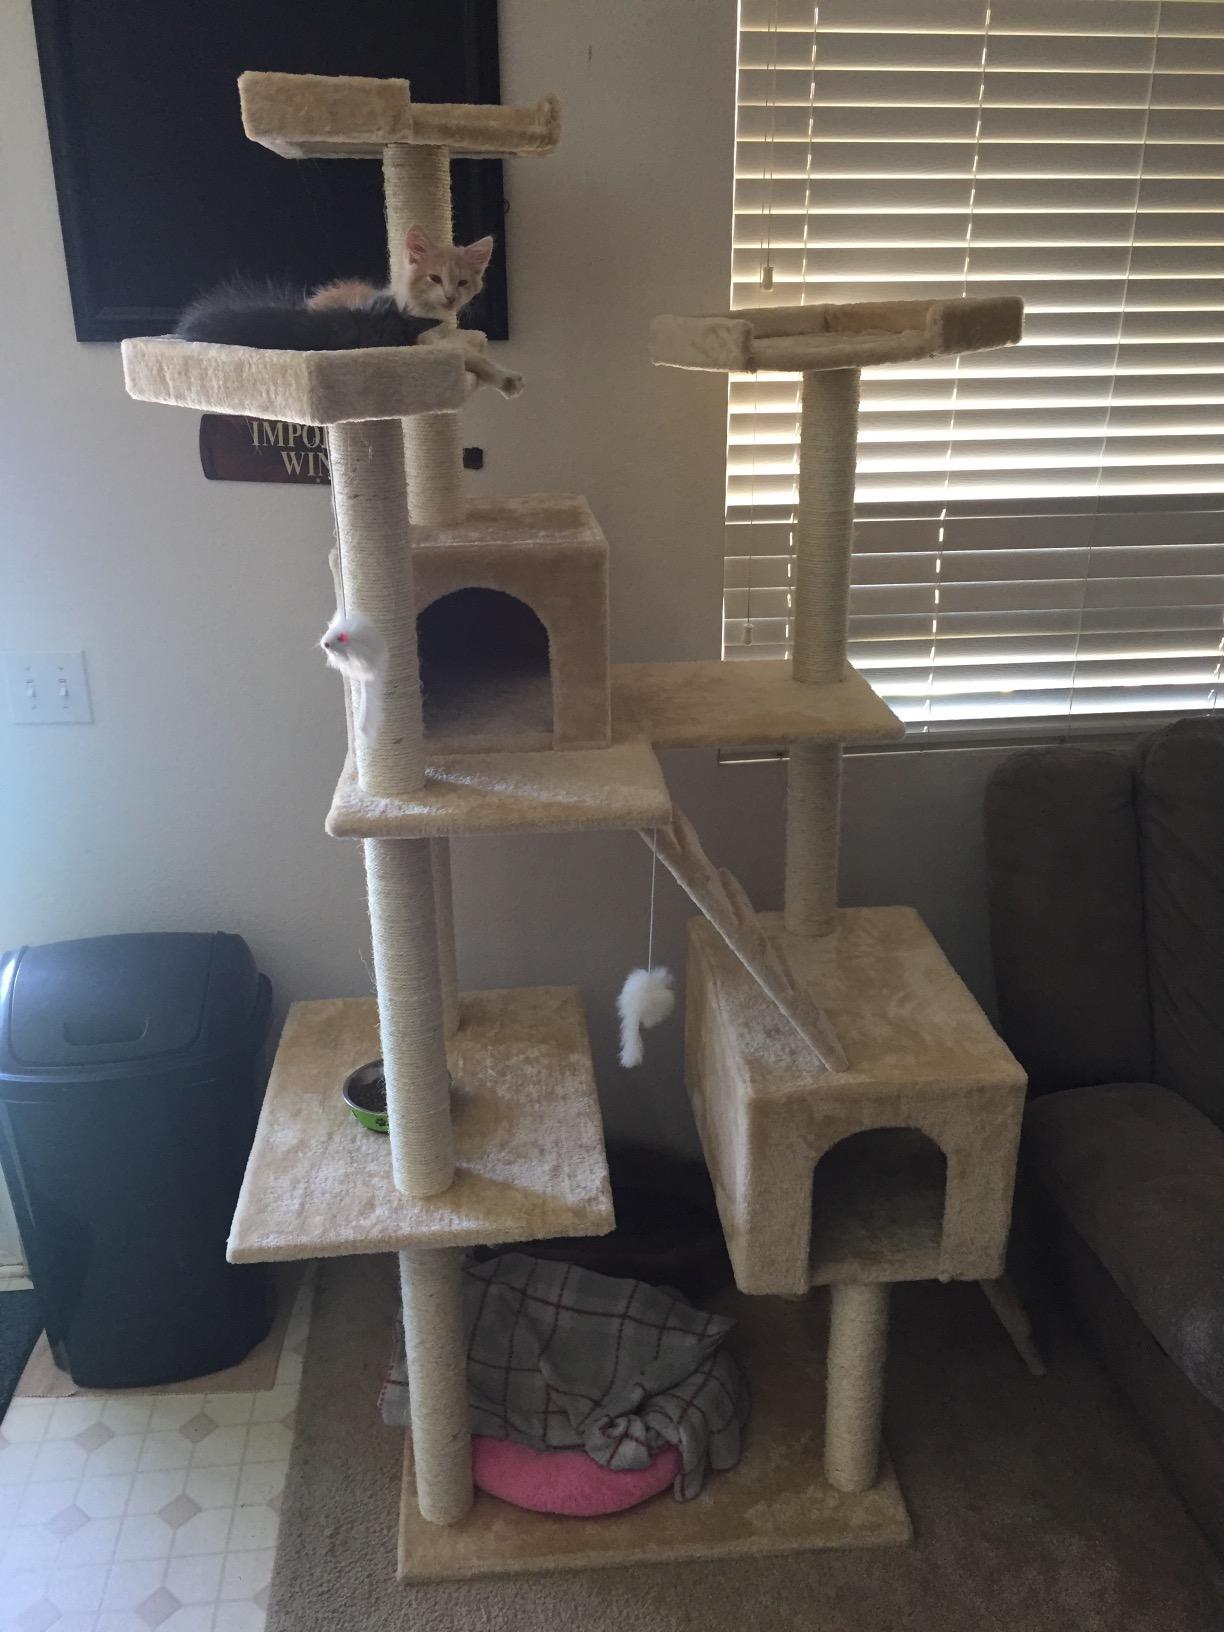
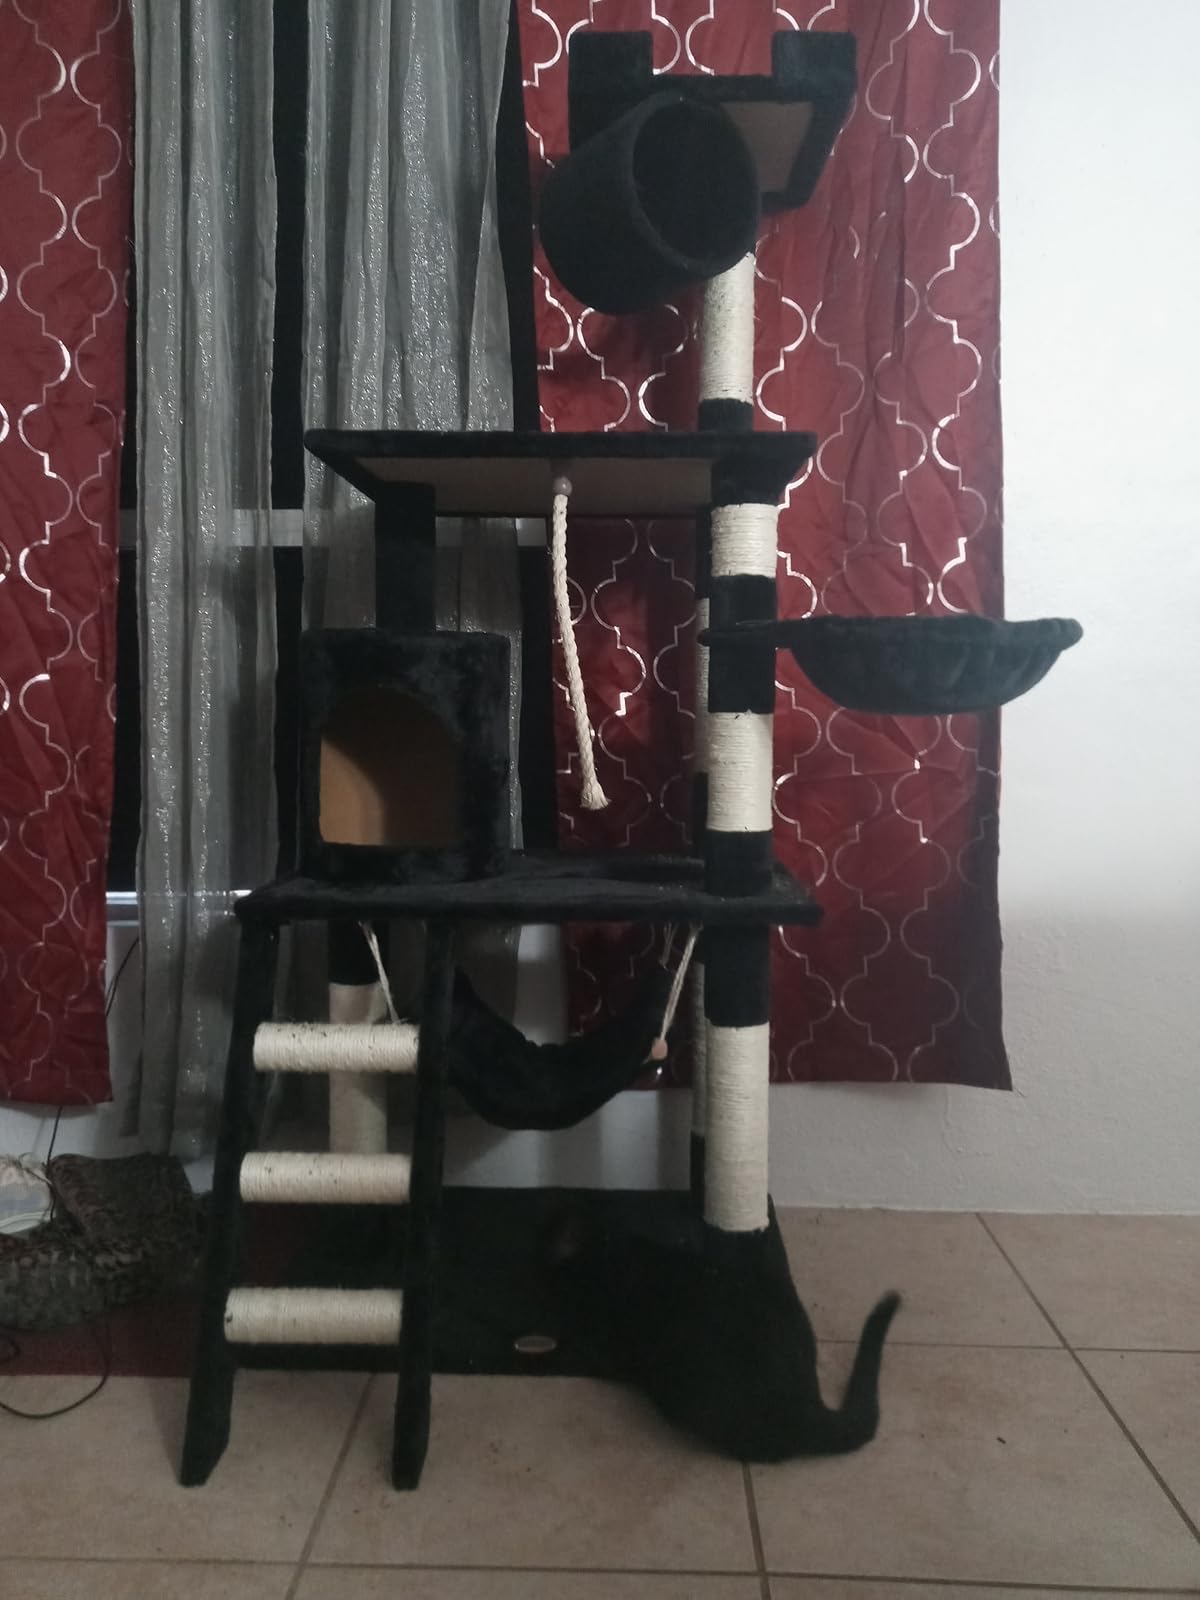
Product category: items_cat tree
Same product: no